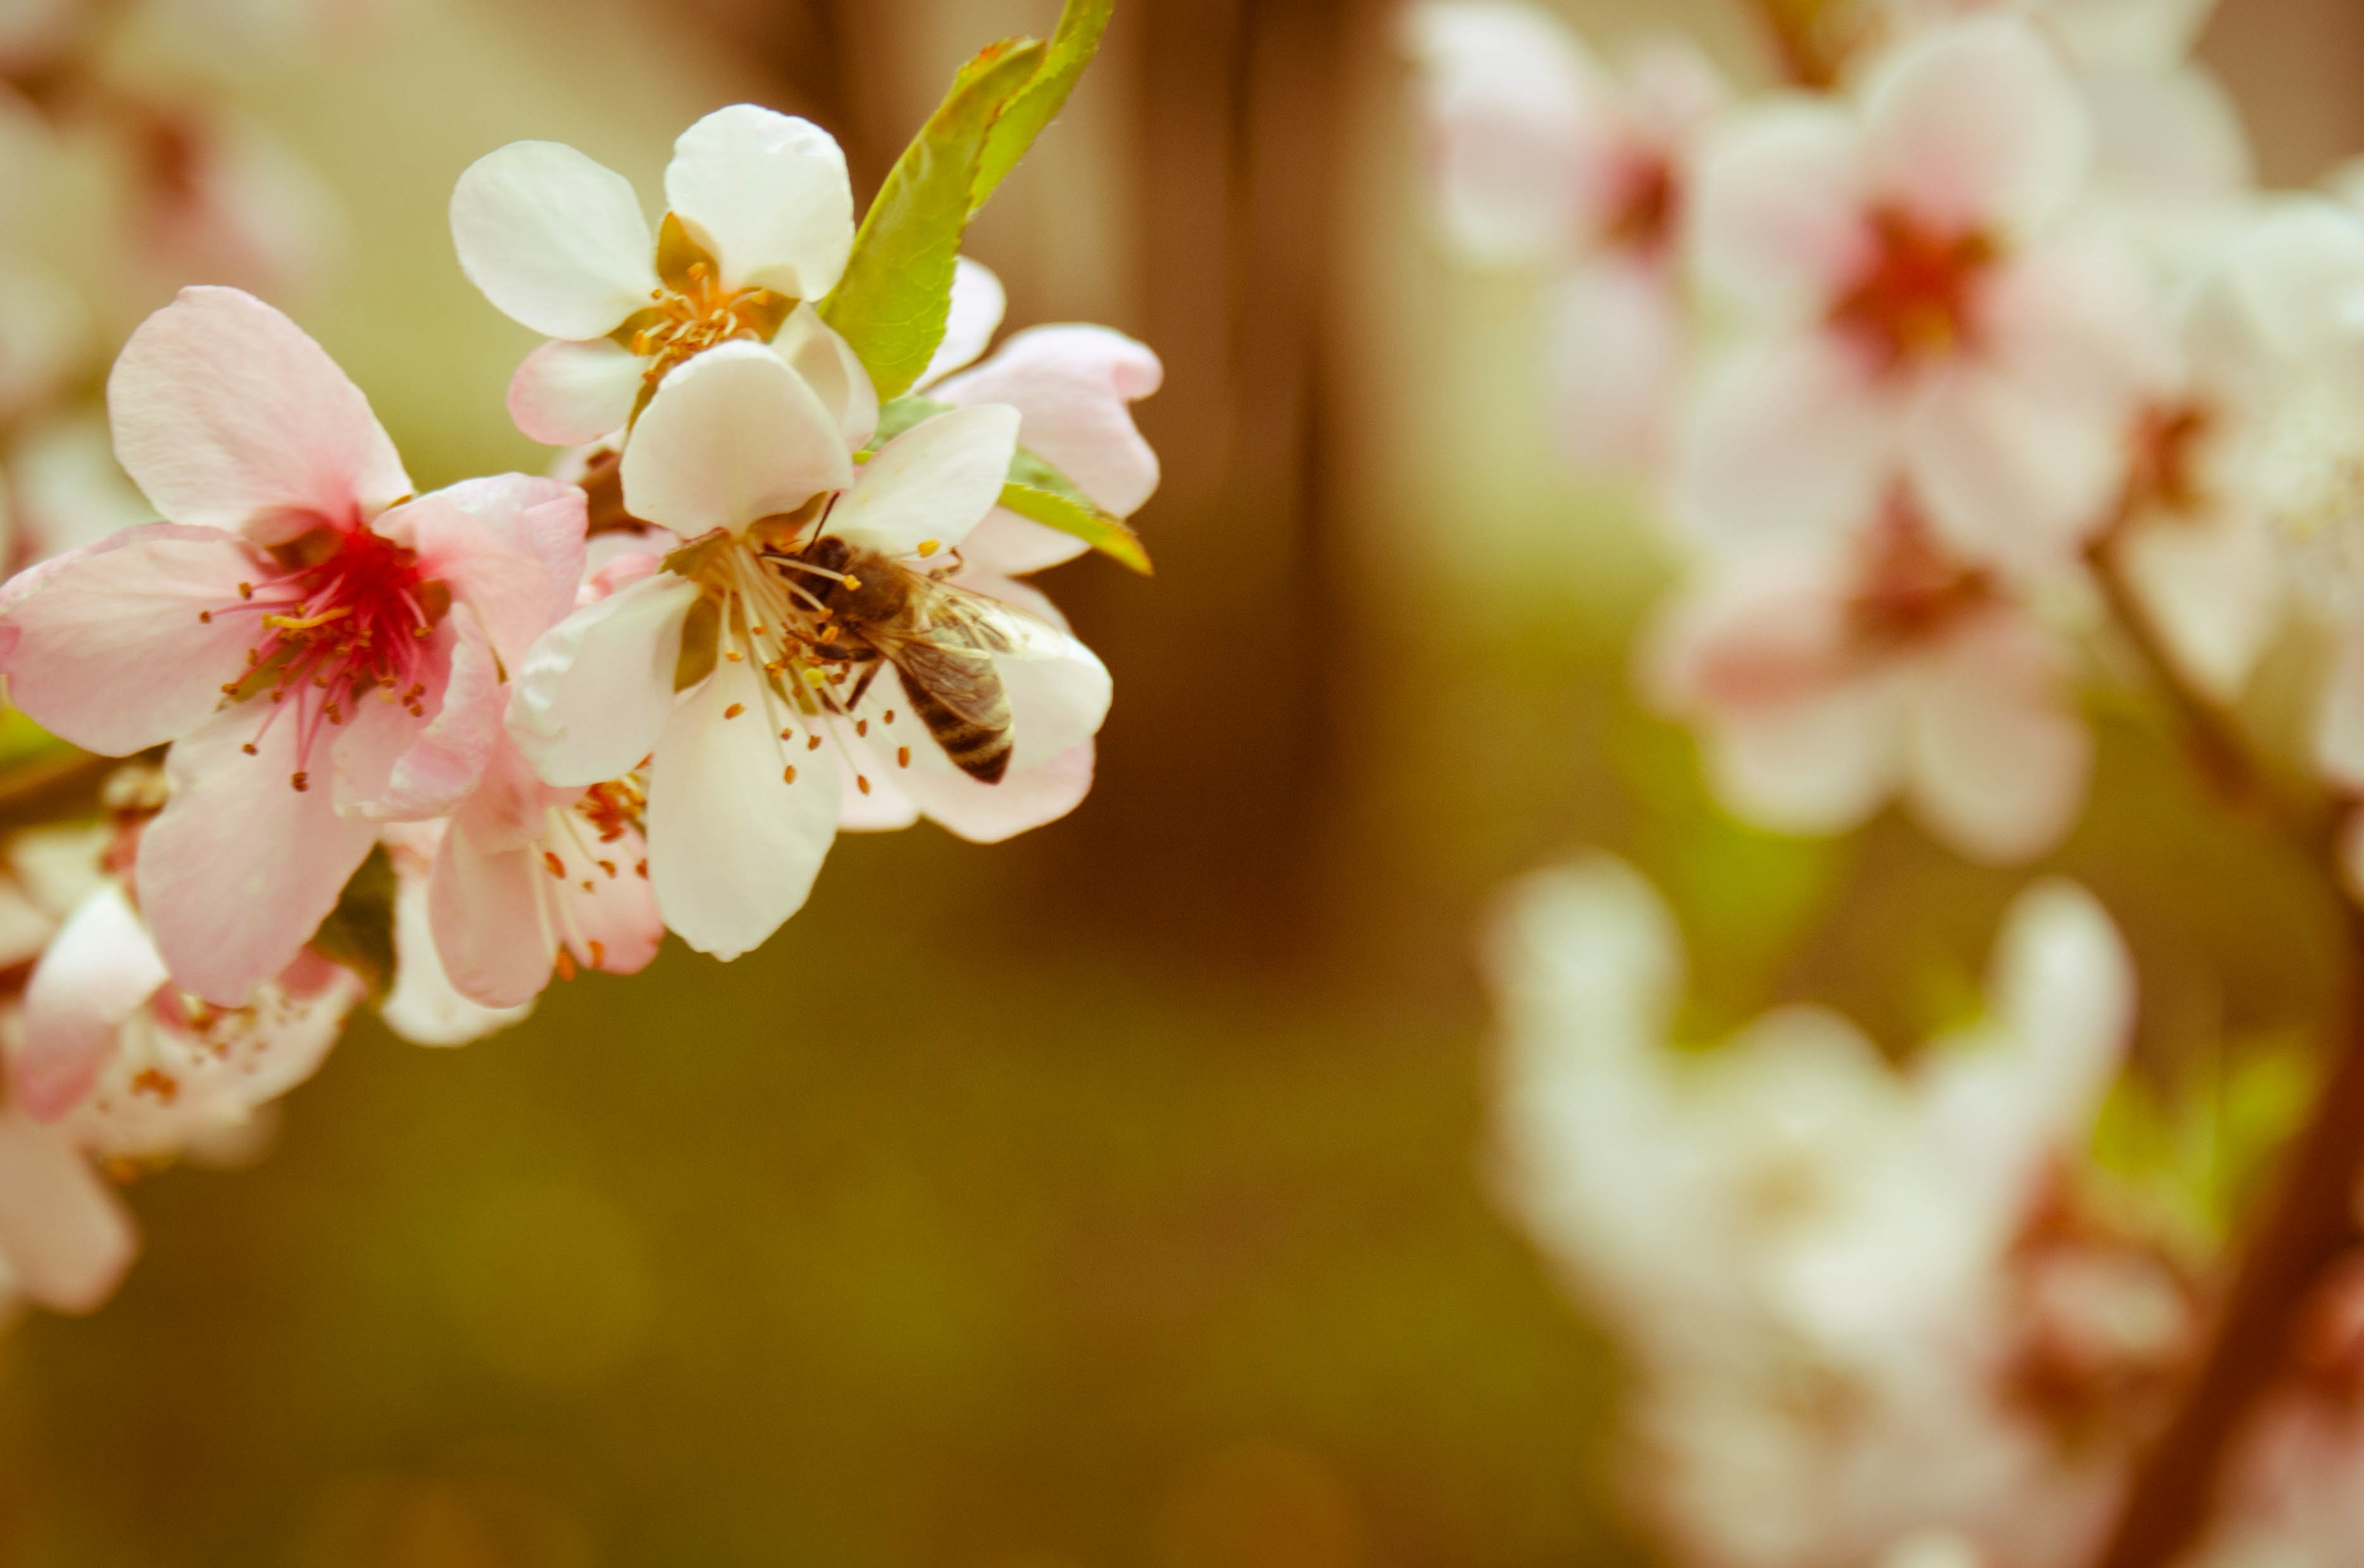
branch, blossom, plant, photography, fruit, sunlight, flower, petal, food, spring, produce, botany, flora, season, cherry blossom, close up, macro photography, flowering plant, land plant